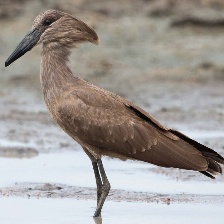
Species: HAMERKOP
Scientific name: SCOPUS UMBRETTA